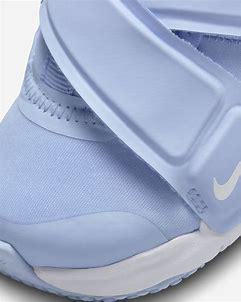
Brand: Nike
Model: Flex Advance